Rossmore Apartment House

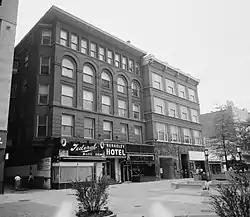
Front of the Apartment House

The Rossmore Apartment House is a demolished historic building in Downtown Louisville, Kentucky, United States.